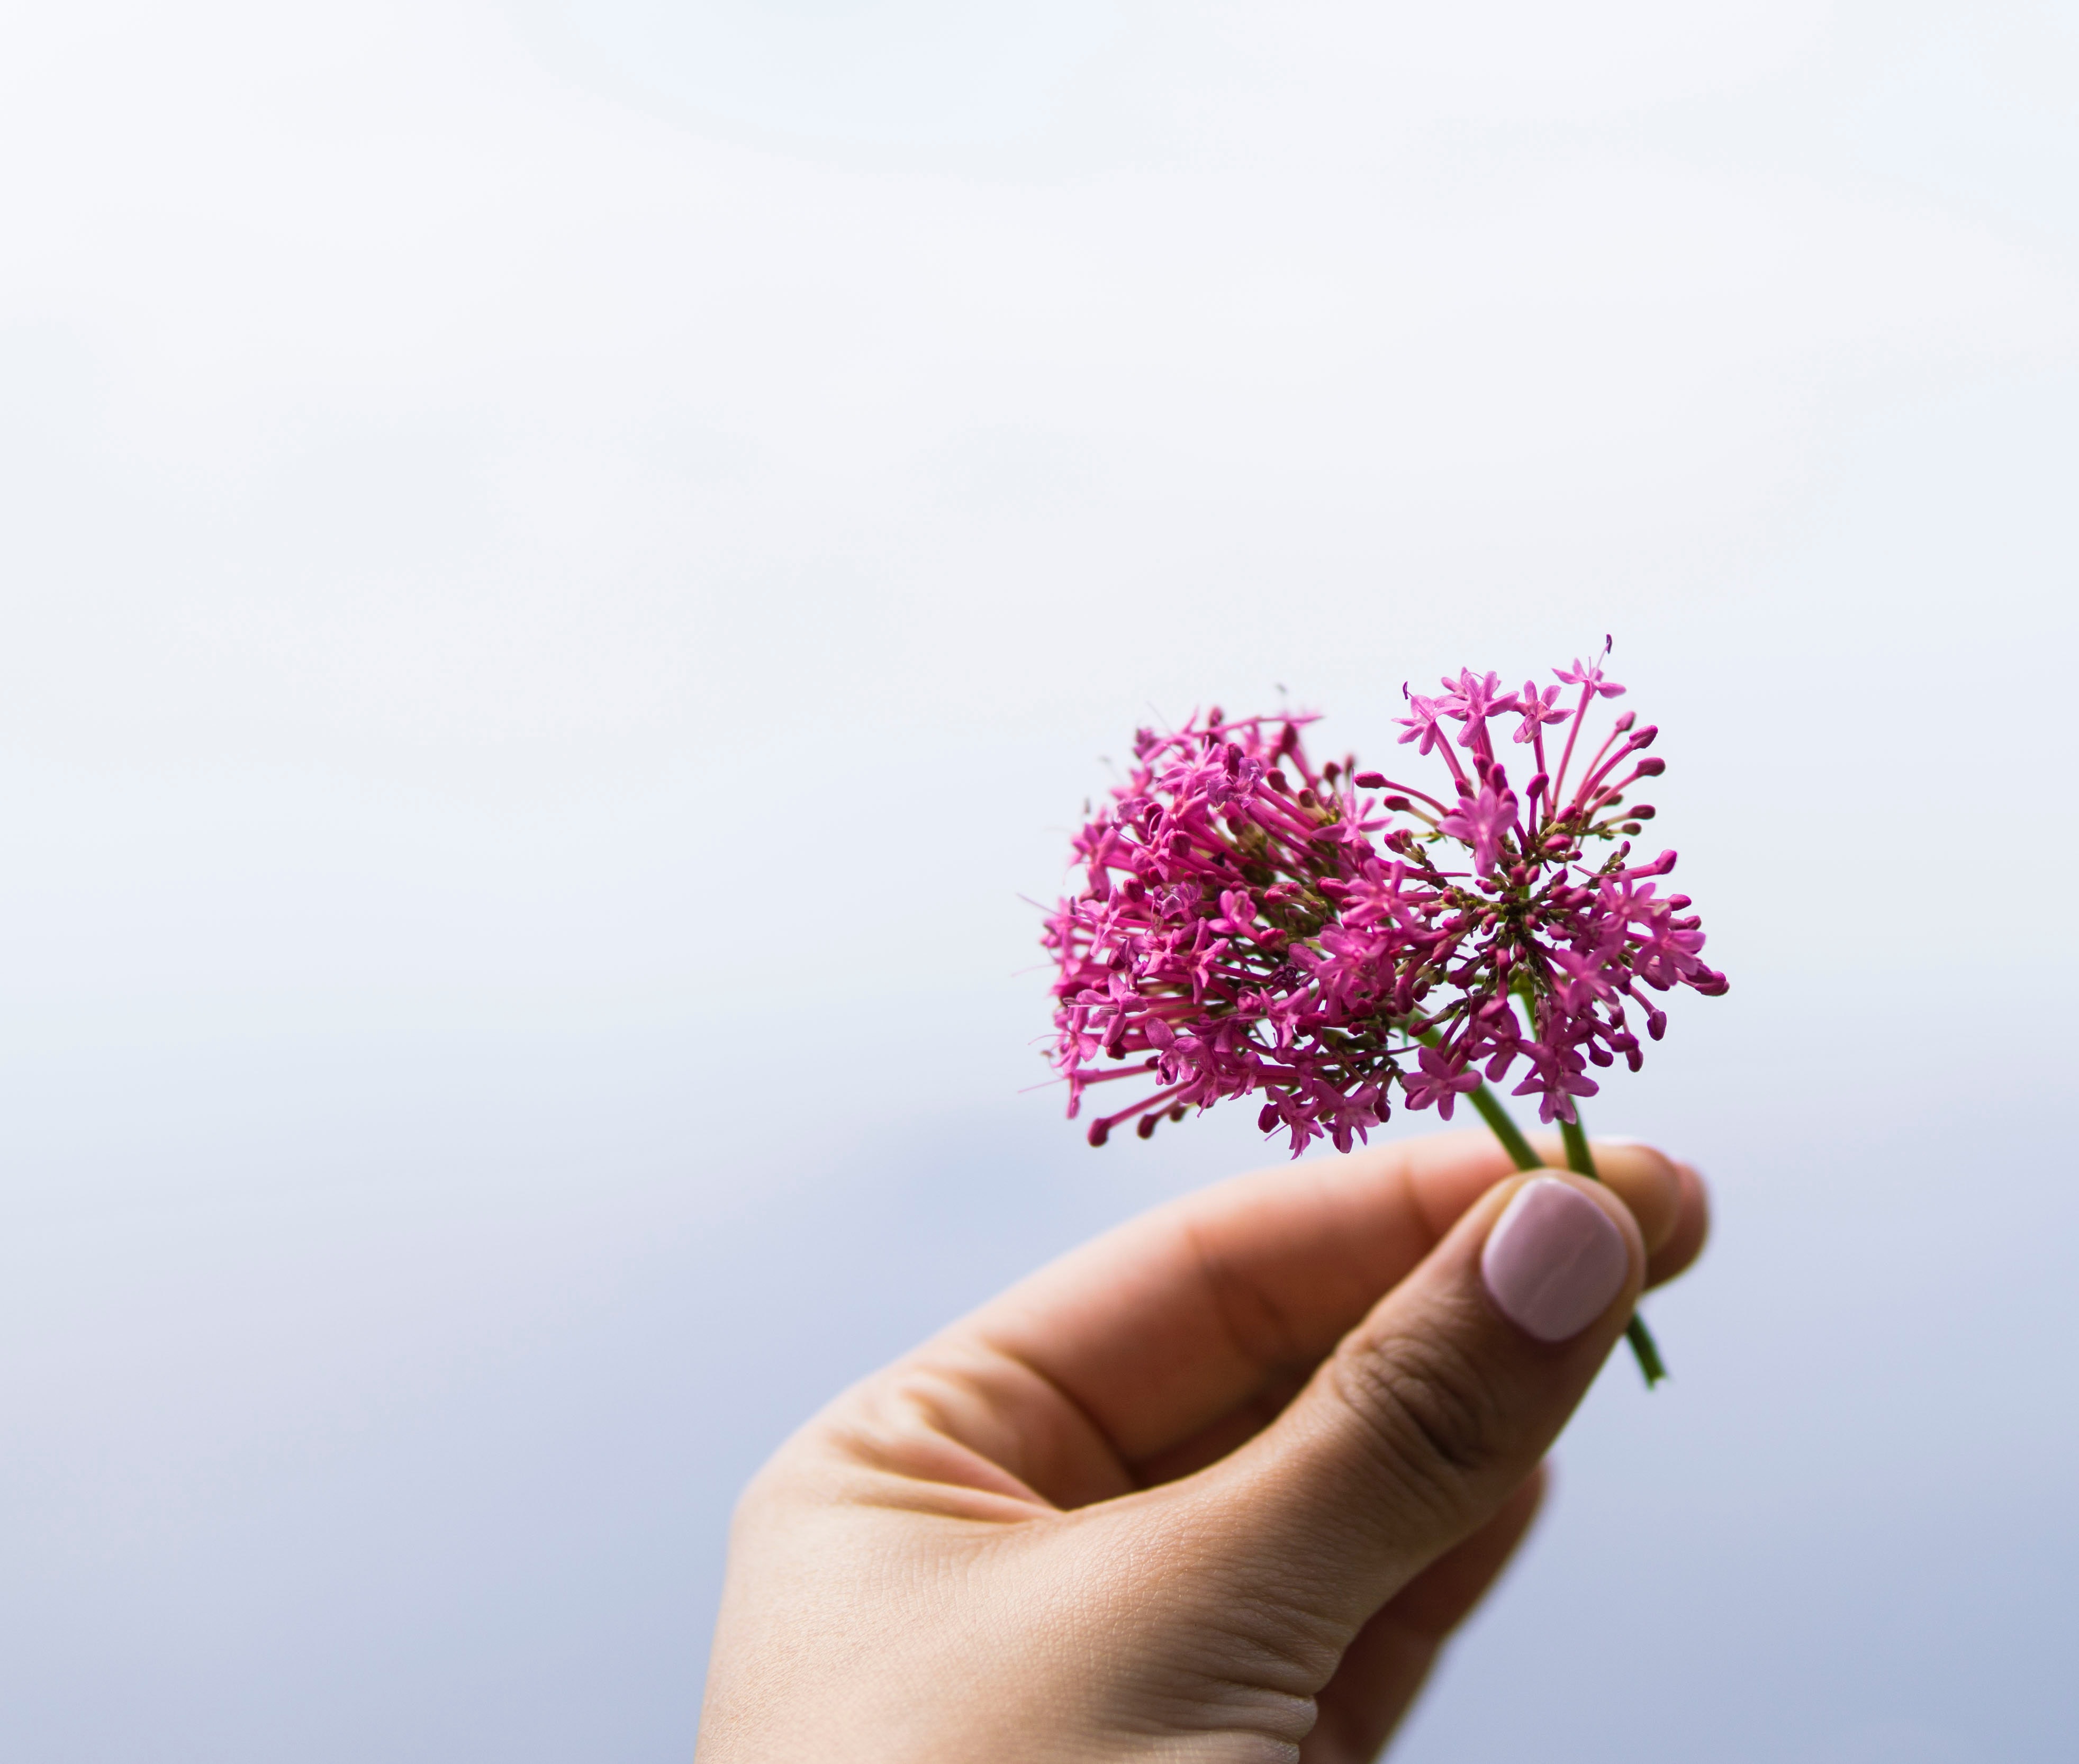
flower, purple, plant, spring, cut flowers, petal, blossom, computer wallpaper